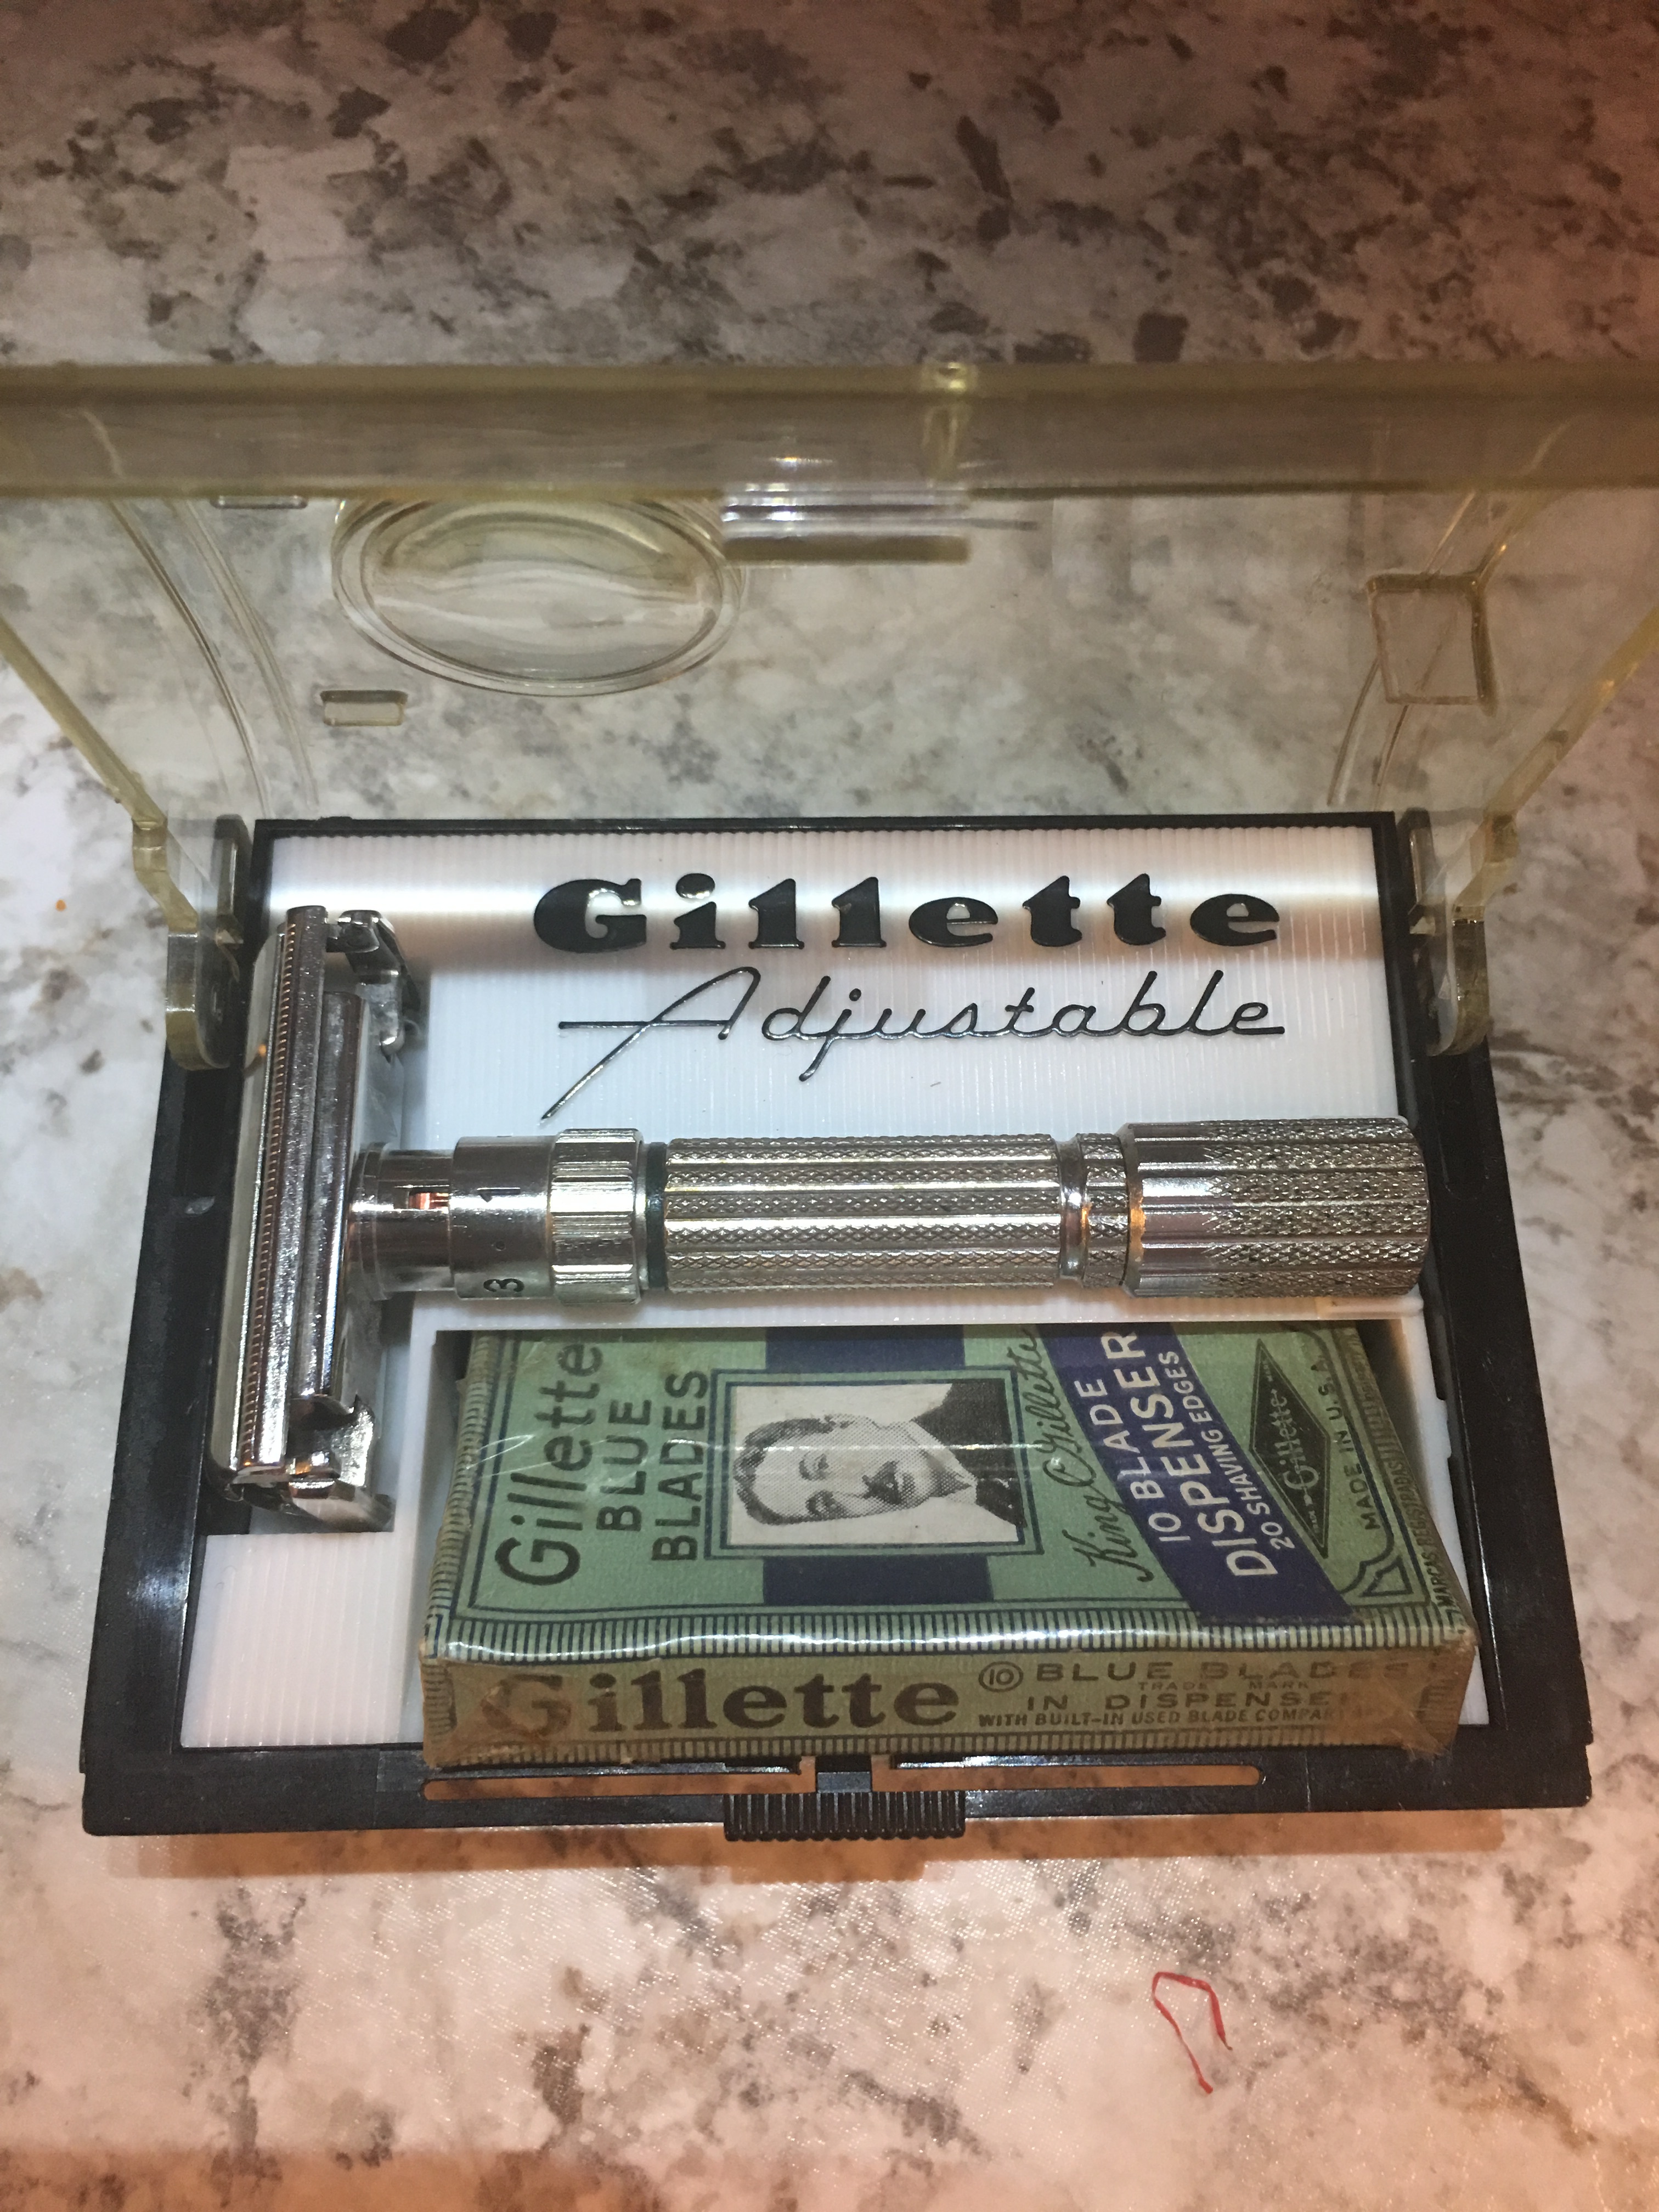
vintage, blue, edge, de, double, case, blades, 1959, razor, gillette, adjustable, personal computer hardware